List of captive orcas

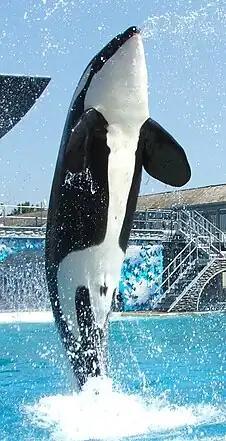
Orca show at SeaWorld San Diego

Orcas, or killer whales, are large predatory cetaceans that were first captured live and displayed in exhibitions in the 1960s. They soon became popular attractions at public aquariums and aquatic theme parks due to their intelligence, trainability, striking appearance, playfulness in captivity and sheer size. As of February 2019, captive orcas reside at facilities in North and South America, Europe and Asia.